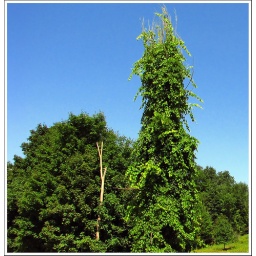
Tree along side the road near home